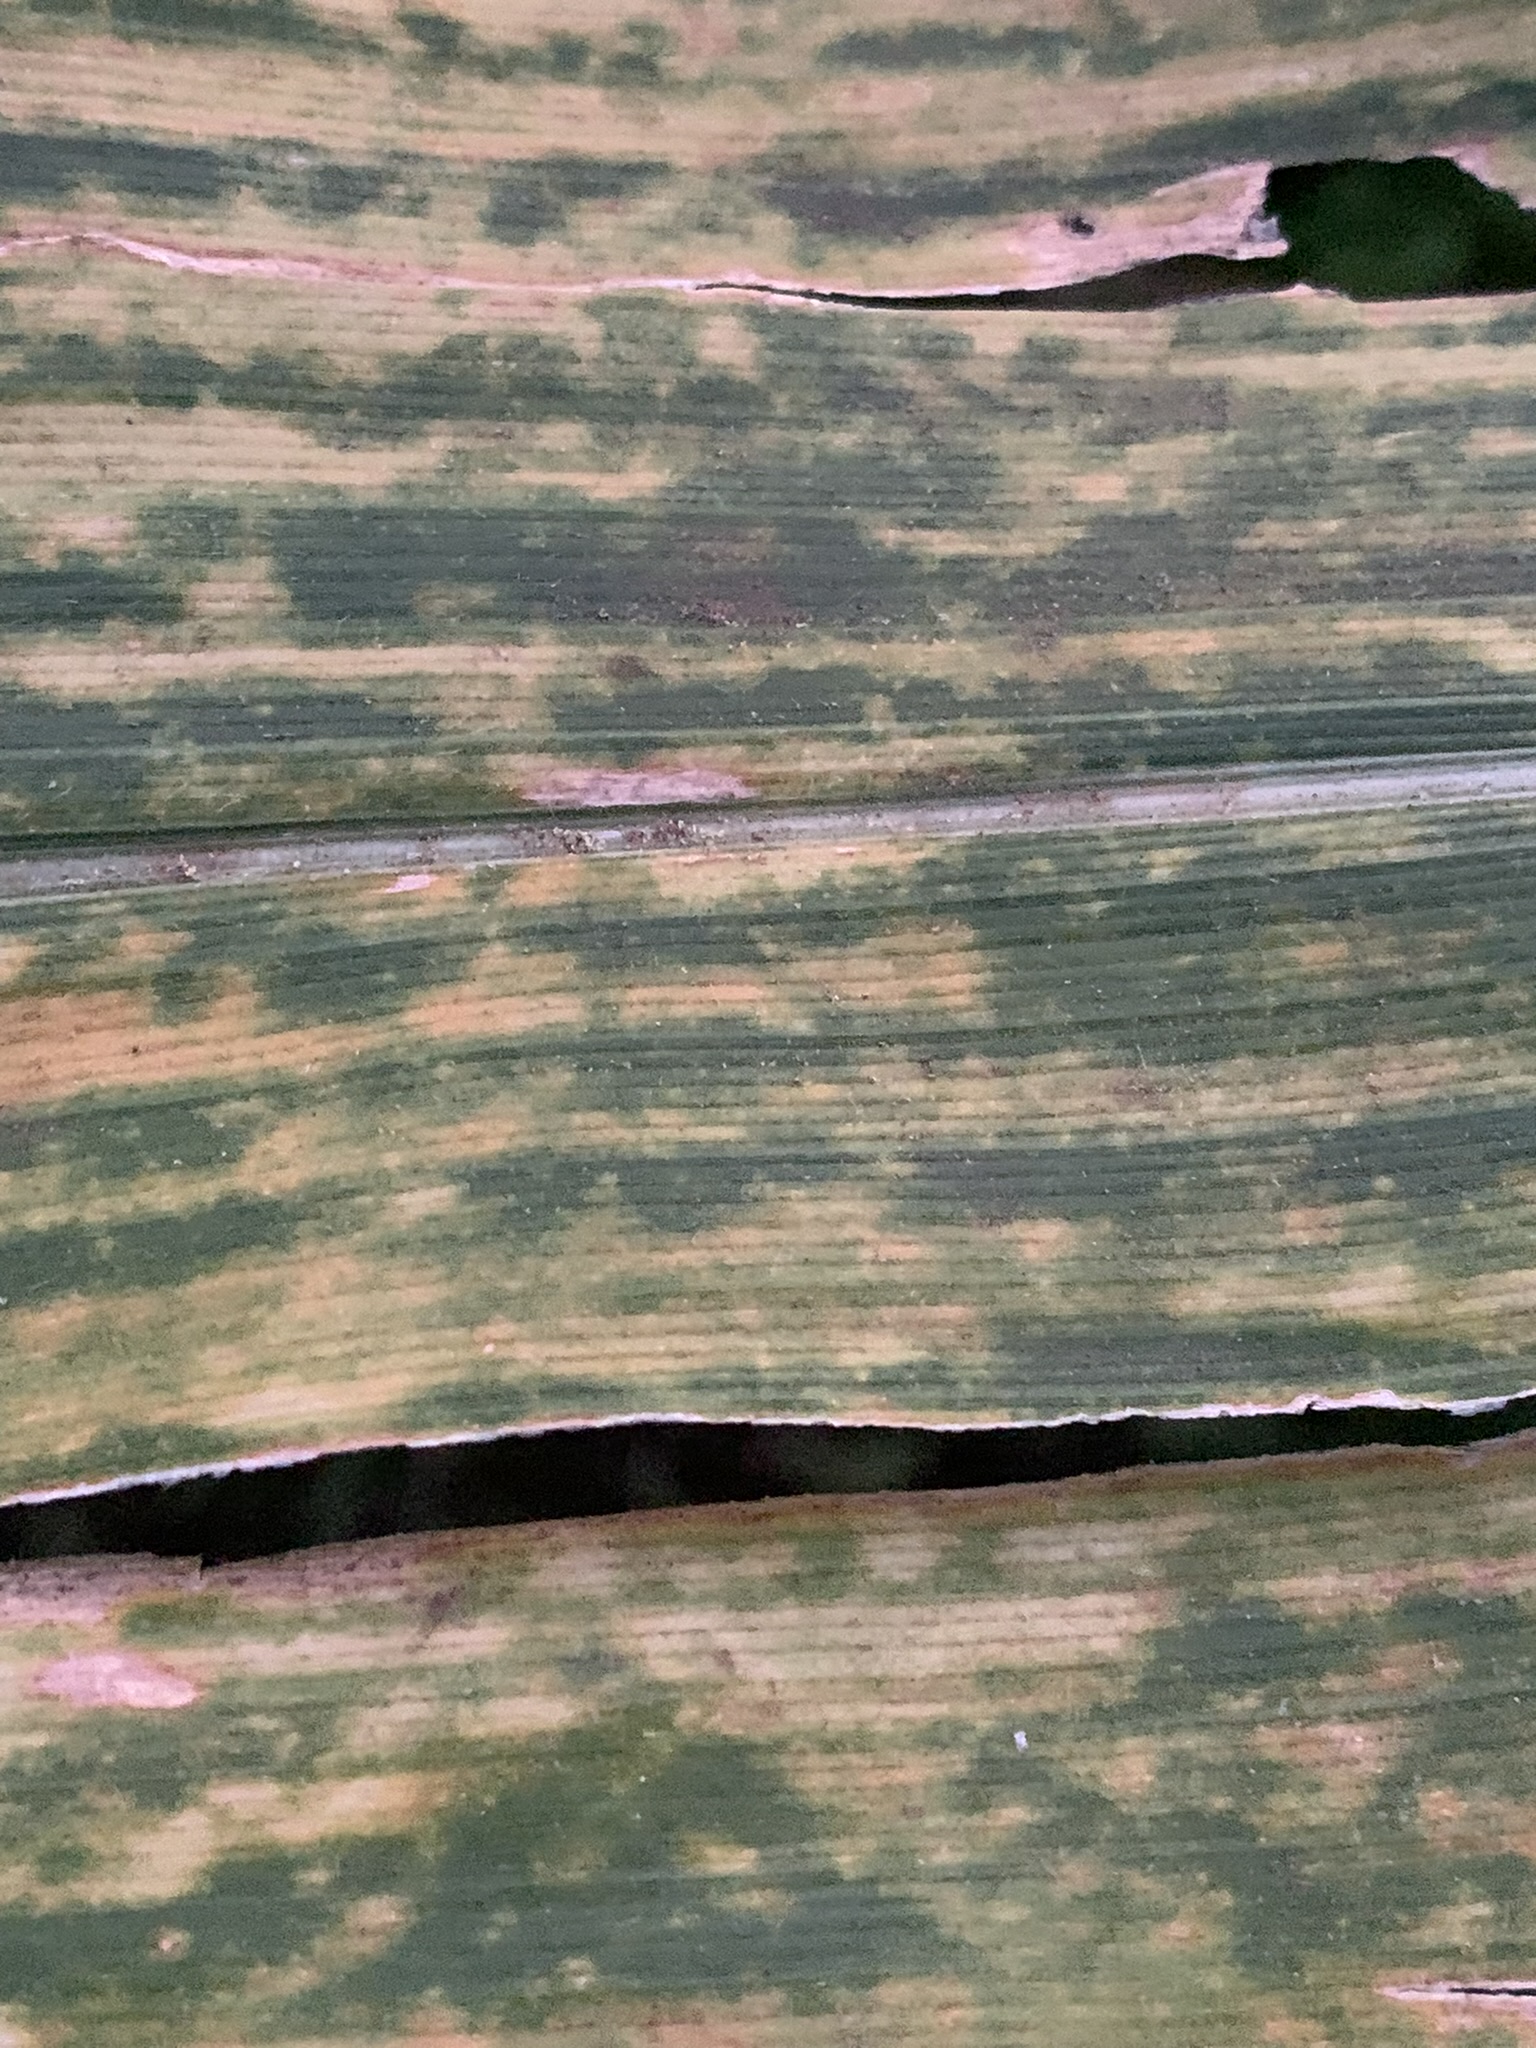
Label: MLN